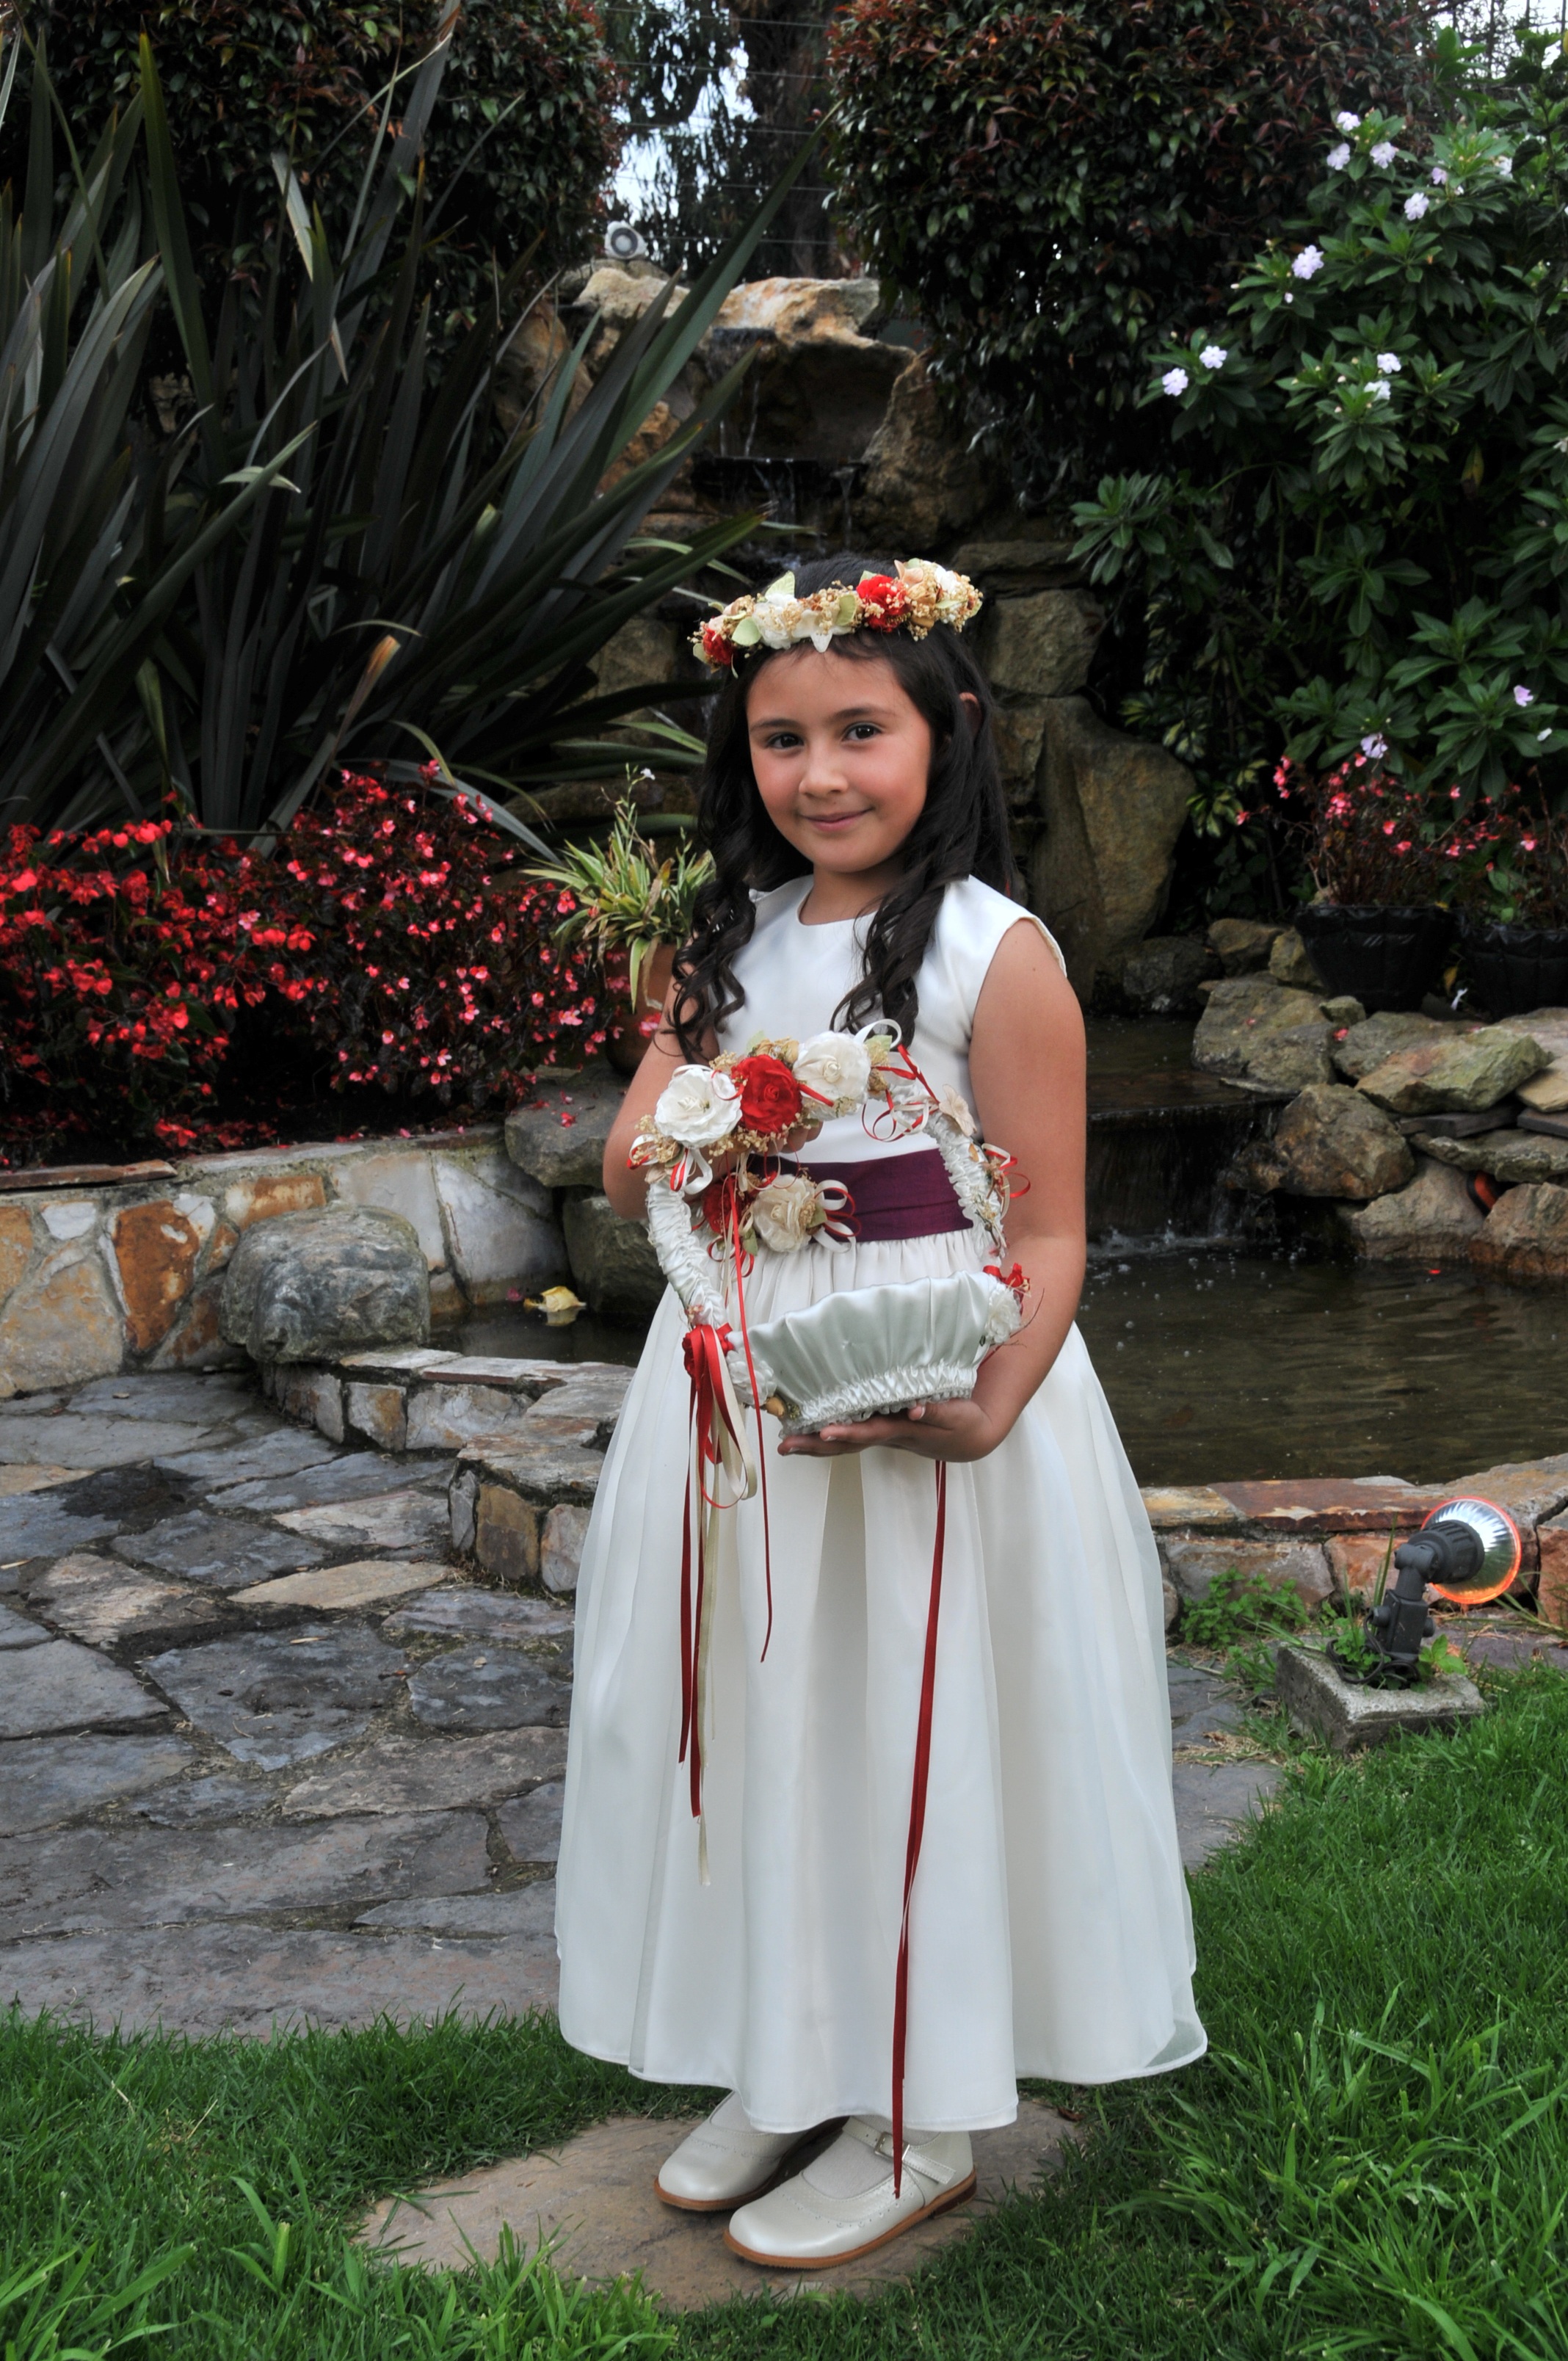
girl, woman, flower, young, spring, fashion, clothing, lady, bride, dress, nice, princess, tradition, costume, pajesita